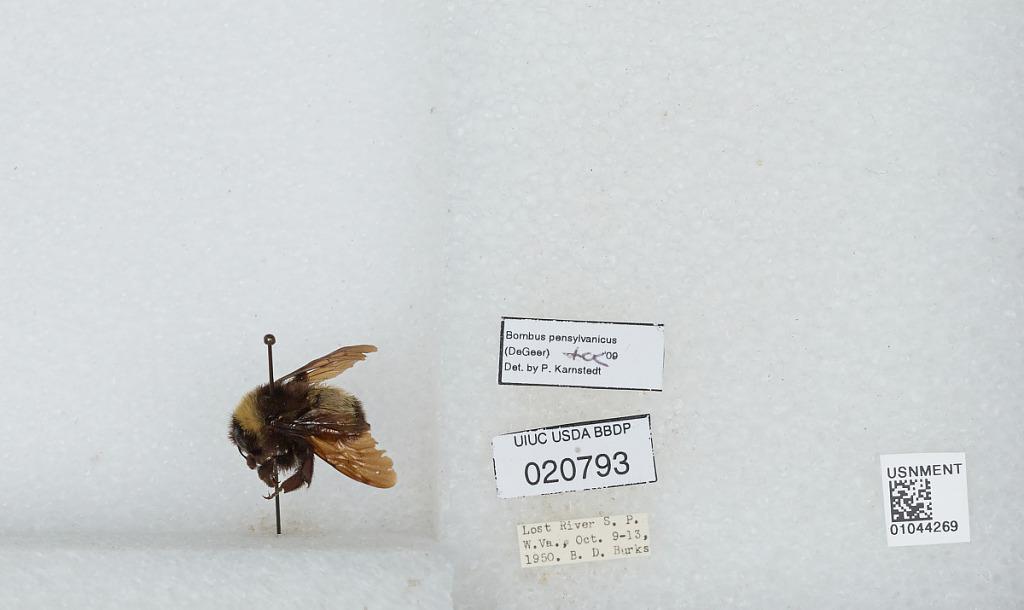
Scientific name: Bombus sp.
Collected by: B. Burks
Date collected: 1950-10-9
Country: United States
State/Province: West Virginia
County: Hardy
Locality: Lost River State Park
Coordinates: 38.8964, -78.9131
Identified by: Karnstedt, P.